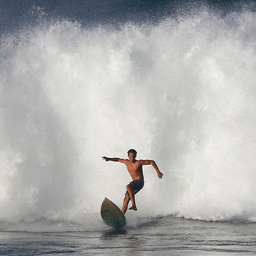
a surfer catches a wave